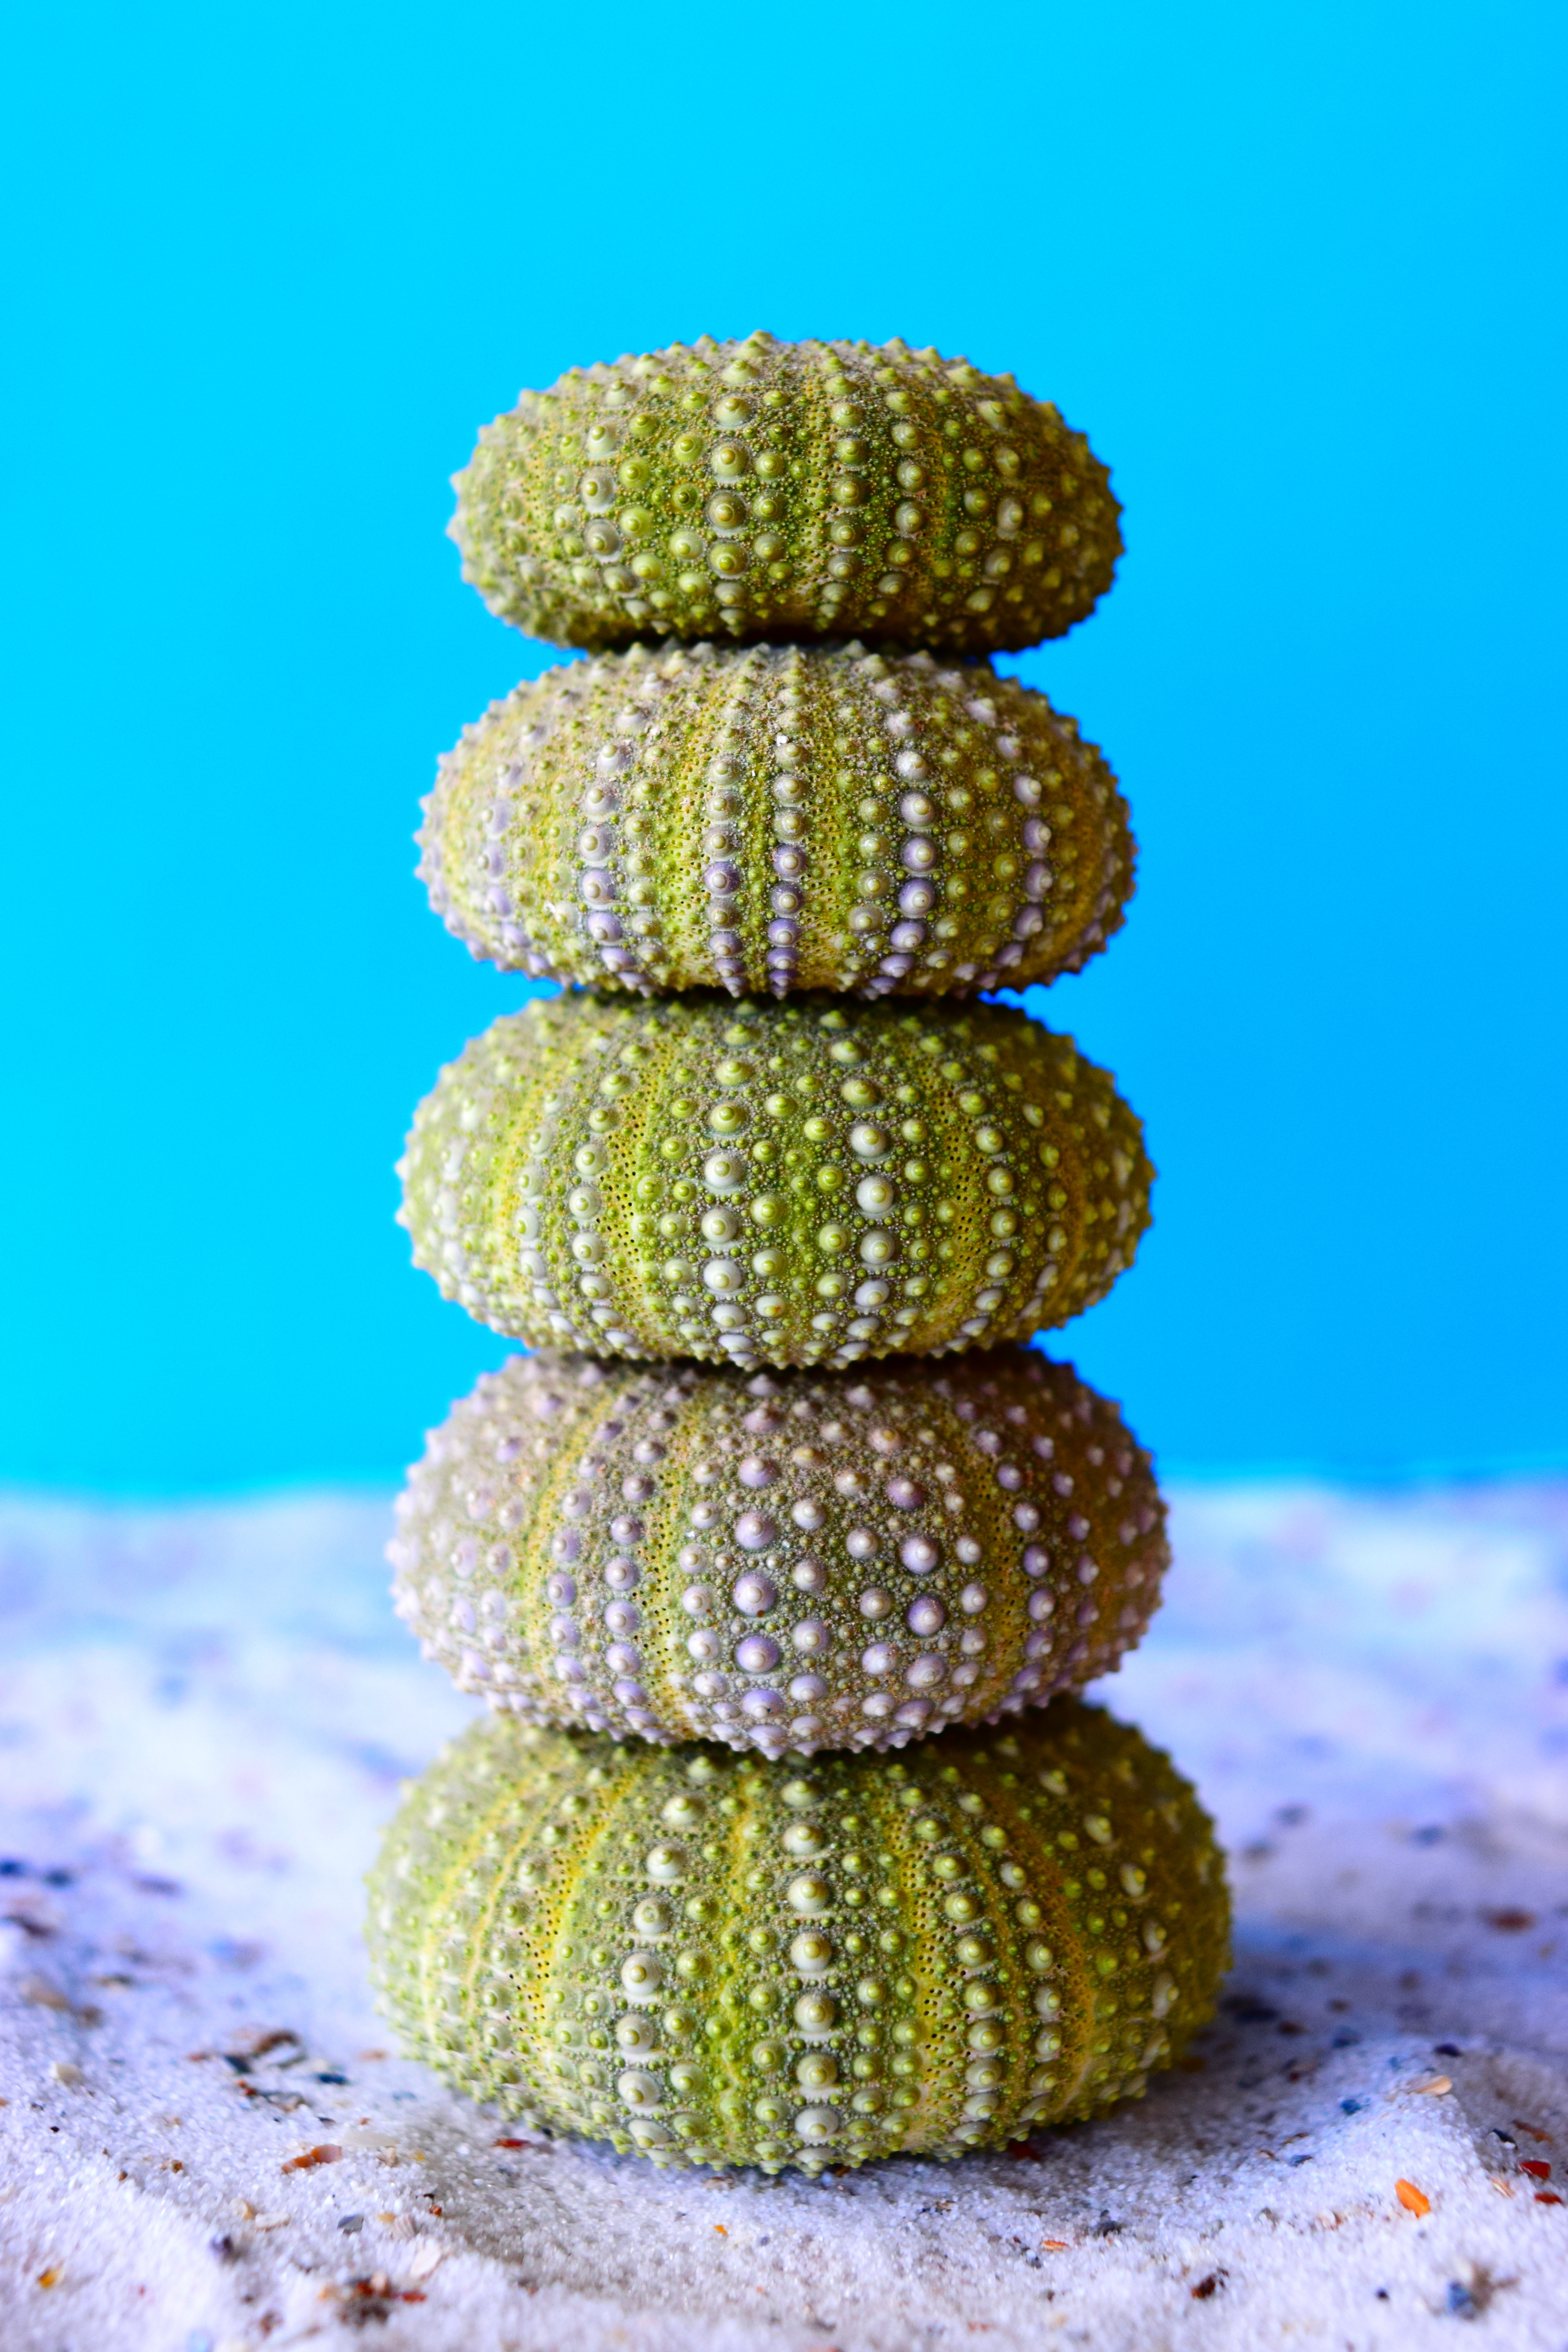
sea, sand, cactus, plant, pattern, pollen, green, produce, design, flowering plant, sea urchins, land plant